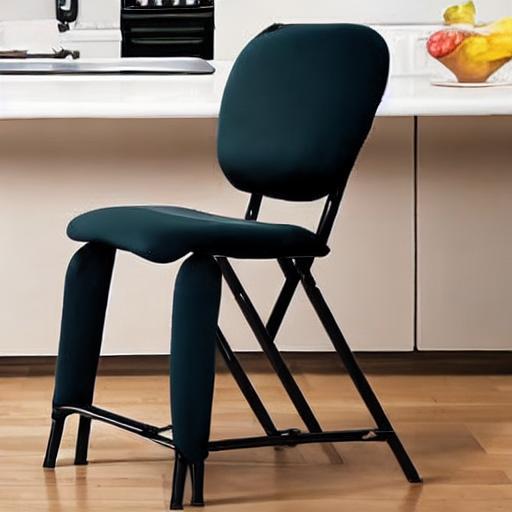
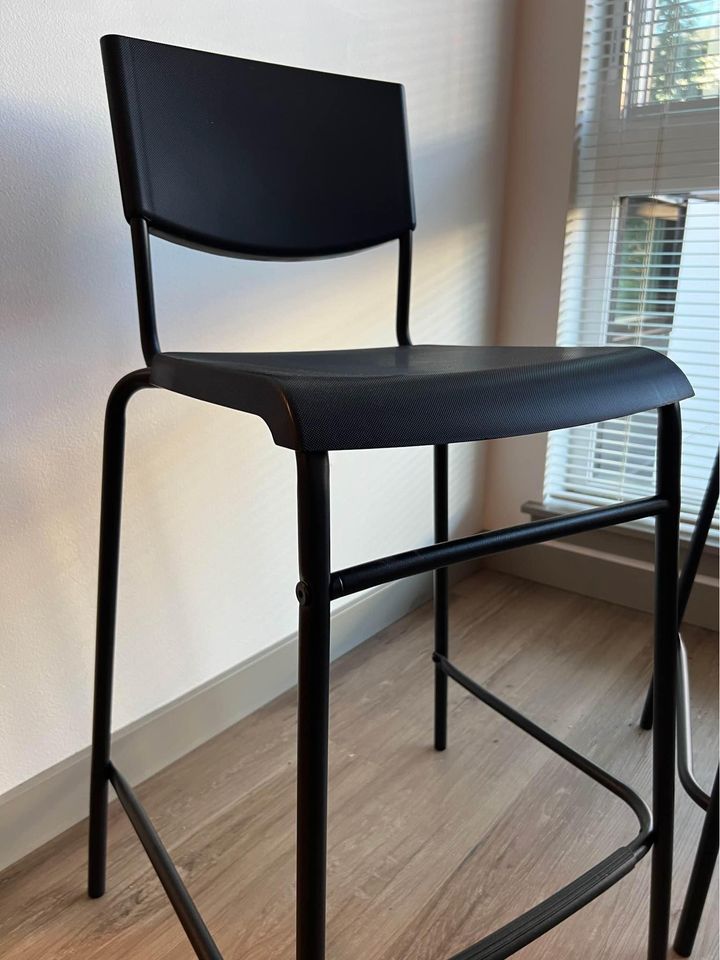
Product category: stool
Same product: no